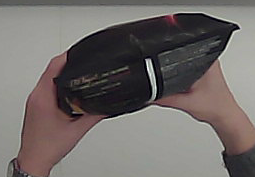
Product: lays_chill